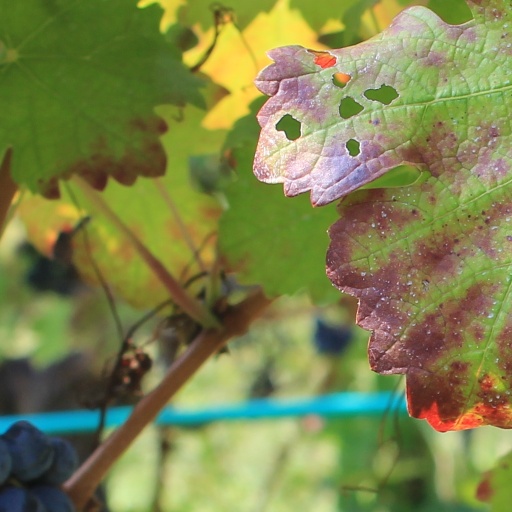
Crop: grape